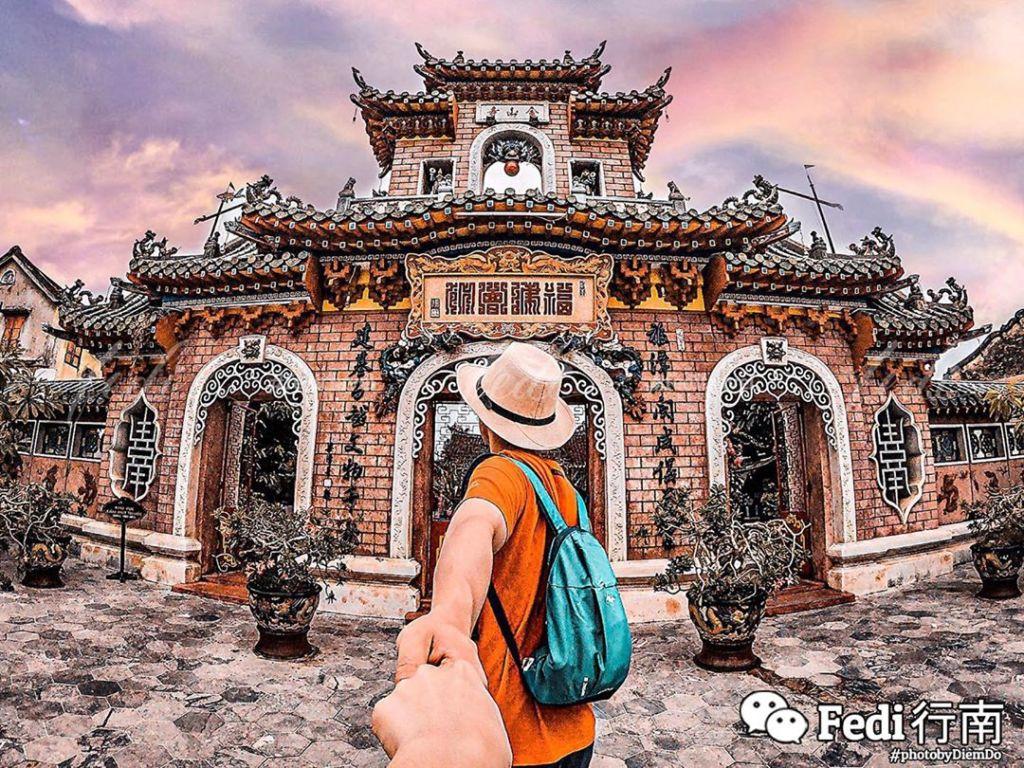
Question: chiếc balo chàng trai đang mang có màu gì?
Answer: chiếc balo chàng trai đang mang có màu xanh lá